Roswell K. Colcord

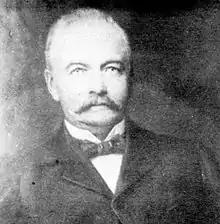

Roswell Keyes Colcord (April 25, 1839 – October 30, 1939) was an American politician who served as the seventh Governor of Nevada from 1891 to 1895. He was a member of the Republican Party.